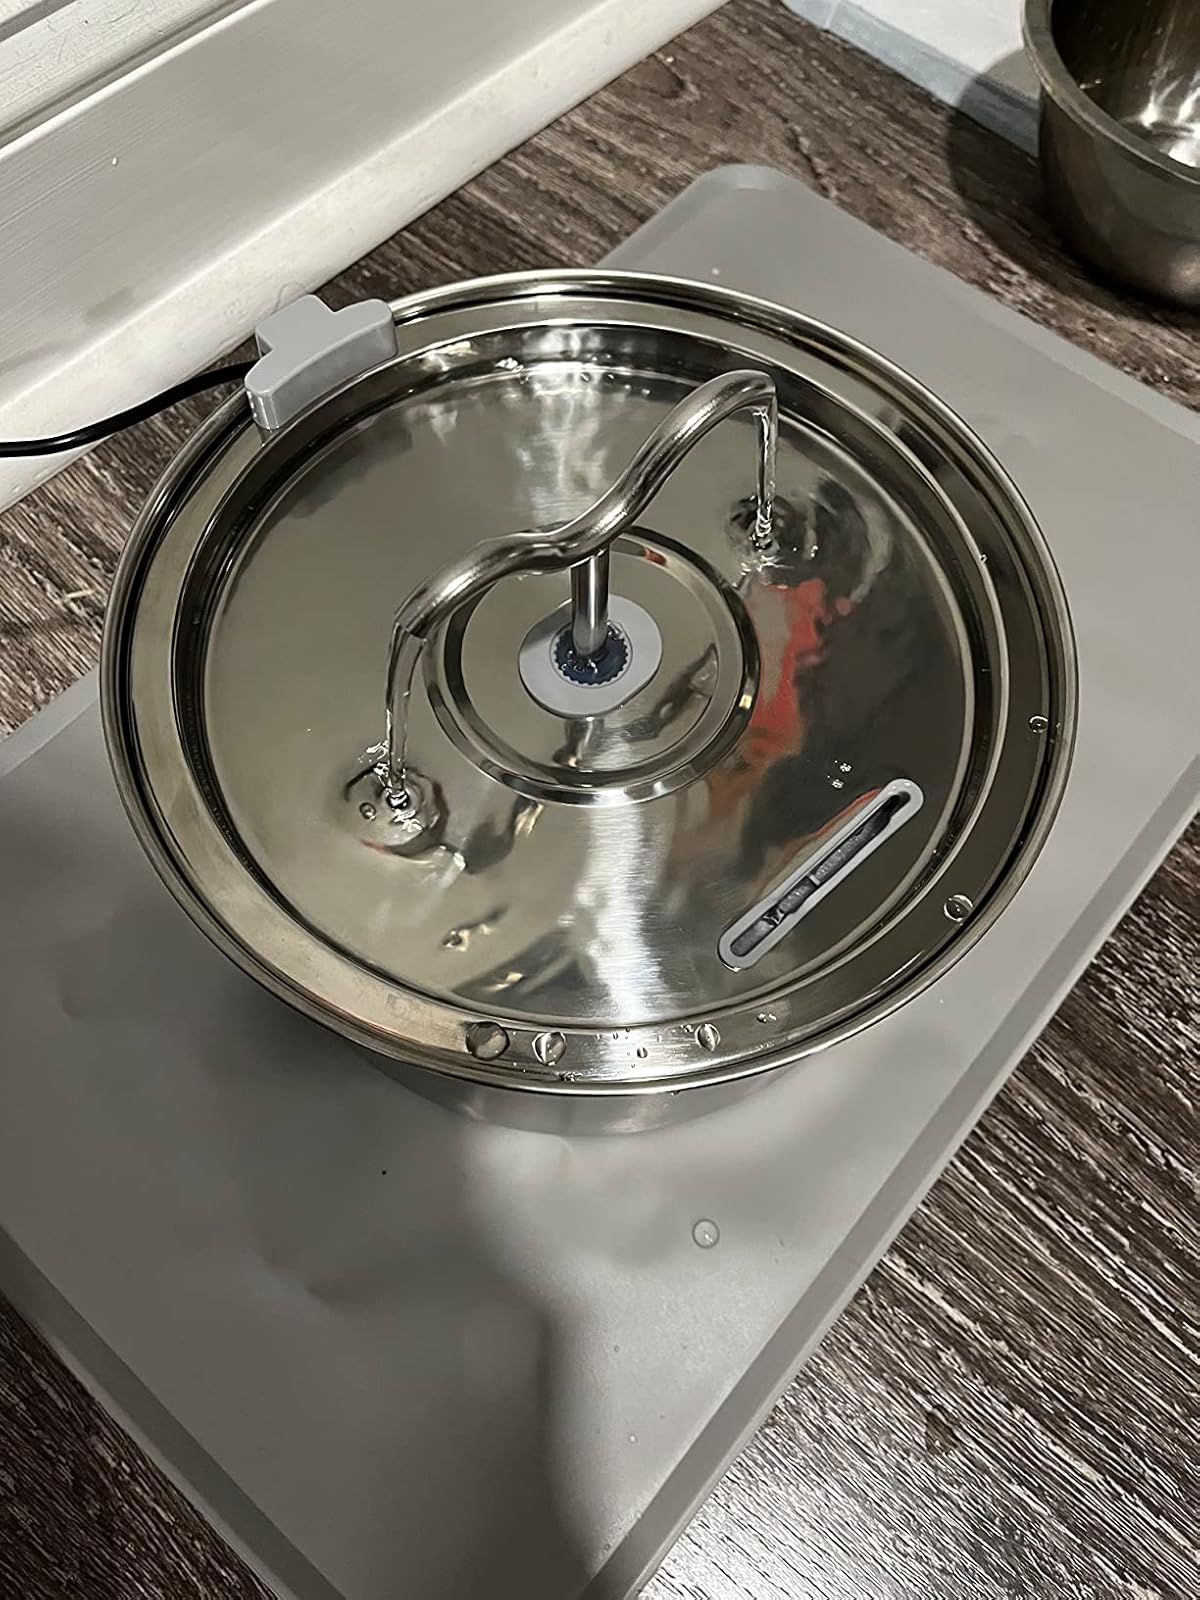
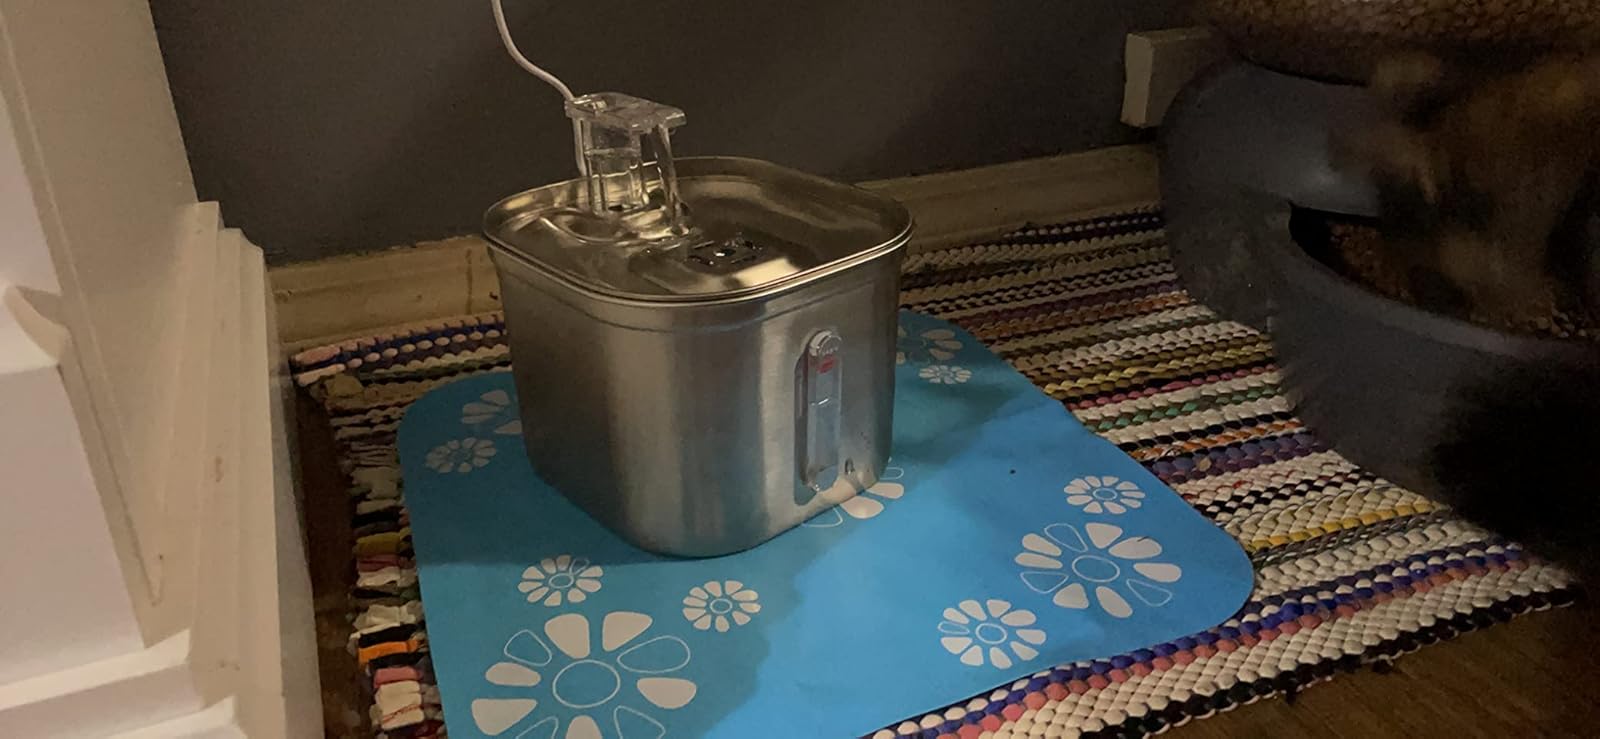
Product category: items_bowl
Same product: no